Creative Control (film)

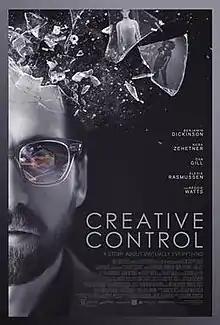
Theatrical release poster

Creative Control is a 2015 American science fiction drama film, directed by Benjamin Dickinson from a screenplay written by Micah Bloomberg and Dickinson. It stars Dickinson, Nora Zehetner, Dan Gill, Alexia Rasmussen, Gavin McInnes and Reggie Watts.